NGC 509

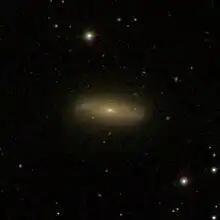
NGC 509 (SDSS)

NGC 509 is a lenticular galaxy approximately 87 million light-years away from Earth in the constellation of Pisces. It was discovered by German astronomer Albert Marth on October 1, 1864.